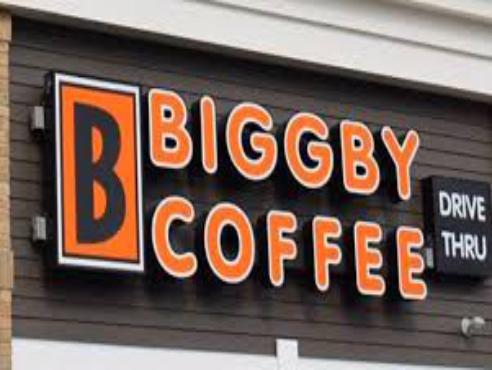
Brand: Biggby Coffee
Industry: Food